Hydrargyrum medium-arc iodide lamp

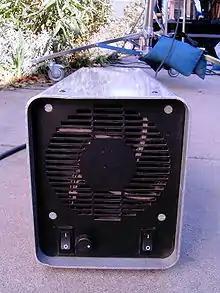
An HMI ballast

An HMI lamp uses mercury vapour mixed with metal halides in a quartz-glass envelope, with two tungsten electrodes of medium arc separation. Unlike traditional lighting units using incandescent light bulbs, HMIs need electrical ballasts, which are separated from the head via a header cable, to limit current and supply the proper voltage. The lamp operates by creating an electrical arc between two electrodes within the bulb that excites the pressurized mercury vapour and metal halides, and provides very high light output with greater efficiency than incandescent lighting units. The efficiency advantage is near fourfold, with approximately 85–108 lumens per watt of electricity. Unlike regular incandescent halogen lamps where a halide gas is used to regenerate the filament and keep the evaporated tungsten from darkening the glass, the mercury vapour and the metal halides in HMI lamps are what emit the light. The high color rendering index (CRI) and color temperature are due to the specific lamp chemistry.